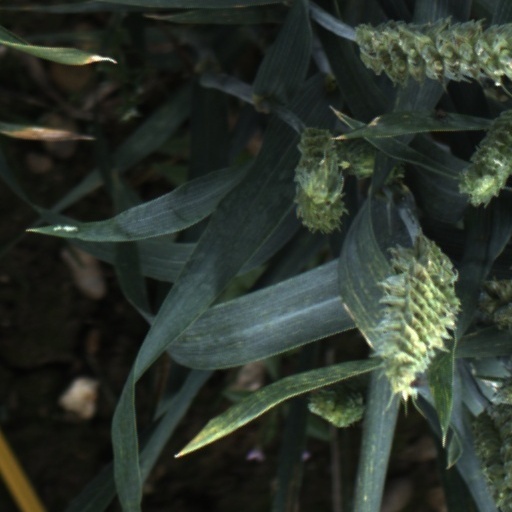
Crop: wheat